Boudinage

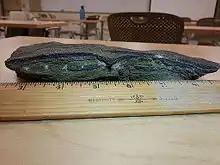
Small-scale boudinage

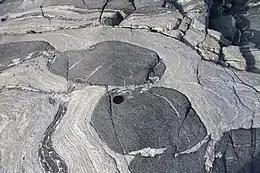
Boudinage in Greenland near Kangerlussuaq

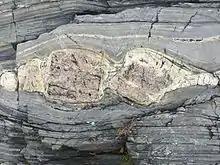
Boudin on the Island of Uto, Stockholm Archipelago, Sweden

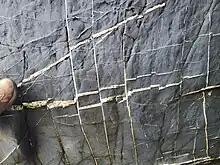
Chocolate-tablet boudinage structures in a low grade metasedimentary rock outcropping in Deception Pass, Washington

Boudinage is a geological term for structures formed by extension, where a rigid tabular body such as hornfels, is stretched and deformed amidst less competent (resistant) surroundings. The competent bed begins to break up, forming sausage-shaped boudins. Boudinage is common and can occur at any scale, from microscopic to lithospheric, and can be found in all terranes. In lithospheric-scale tectonics, boudinage of strong layers can signify large-scale creep transfer of rock matter. The study of boudinage can also help provide insight into the forces involved in tectonic deformation of rocks and their strength.